Yusuf Ali Kenadid

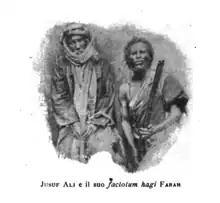

However, the relationship between Obbia Sultanate and Italy soured when Sultan Kenadid refused the Italians' proposal to allow a British contingent of troops to disembark in his Sultanate so that they might then pursue their battle against Diiriye Guure and his emir Mohammed Abdullah Hassan's Dervish forces. Viewed as too much of a threat by the Italians, Sultan Kenadid was eventually exiled to Aden in Yemen and then to Eritrea, as was his son Ali Yusuf, the heir apparent to his throne. However, unlike the southern territories, the northern sultanates were not subject to direct rule due to the earlier treaties they had signed with the Italians.